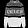
Label: Pullover